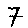
Label: 7